Mississippi River System

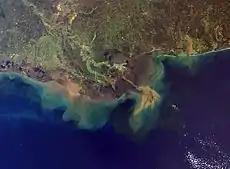
Mississippi River Delta and Sediment Plume

The Mississippi River Delta was created from thousands of years of sand, clay and organic material being deposited by the Mississippi River into the northern parts of the Gulf of Mexico. The delta is home to massive amounts of wildlife, and attributed to the U.S. success as a superpower because of the economic development the delta has provided for the country.